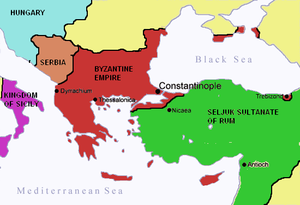
Après un net recul de ses frontières en Asie Mineure et la perte de ses possessions en Italie dans la deuxième moitié du XIᵉ siècle, l’Empire byzantin entreprit sous les Comnènes une période de redressement continu bien qu’incomplet. Cinq empereurs tentèrent pendant 104 ans et par divers moyens de tenir tête aux noblesses terrienne et militaire, soit en favorisant des membres de leur propre famille, soit en faisant appel à des conseillers de l’extérieur, soit en privilégiant l’une d’elles, soit en persécutant l’une et l’autre. La réforme du système monétaire conduite par Alexis Iᵉʳ permit de relancer la vie économique et commerciale, mais cette dernière fut contrariée par l’ascendant de plus en plus considérable que prirent les marchands vénitiens d’abord, génois et pisans ensuite, établis à Constantinople. Sur le plan extérieur, les Comnènes cherchèrent à freiner l’avancée des Turcs en Anatolie tout en maintenant de bonnes relations avec eux pour avoir les mains libres dans la délicate conduite des relations avec les royaumes francs de Palestine et de Syrie et, à travers eux, avec les puissances européennes qui leur étaient apparentées.
Robert, comte de Paris, parfois intitulé Le Comte Robert de Paris, est un roman historique de l’auteur écossais Walter Scott. Il paraît sous le pseudonyme de Jedediah Cleishbotham en 1831, en même temps que Le Château périlleux. Ce sont les deux derniers romans de Scott parus au XIXᵉ siècle. Ils forment la quatrième série des Contes de mon hôte.